Pomaderris apetala

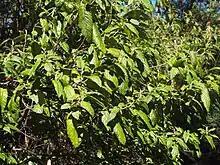
"Pomaderris apetala" located on the University of Tasmania Reserve, Sandy Bay, Tasmania.

"Pomaderris" is derived from the Greek words "poma" and "derris" meaning “a lid” and “skin” respectively, referring to the membranous skin covering the capsules. The "a" of "apetala" means “without”, and "petala" is derived from the Latin phrase "petalum" which is currently used in botanical nomenclature for “petals”. Therefore "apetala" means ‘without petals’. "Pomaderris apetala" was first described in the publication Novae Hollandiae Plantarum Specimen by Jacques - Julien Houtou de Labillardière in 1805. "Pomaderris apetala" Labill. subsp. "maritima" was first described by N. G. Walsh and F. Coates in the publication New Taxa, New Combinations and an Infrageneric Classification in Pomaderris (Rhamnaceae) in 1997. The specimen used for this description was collected from the Asbestos Range National Park (now known as Narawntapu National Park), 1.7 km due south from the northern tip of Badger Head. "P. apetala" can be confused with "P. aspera", which has previously been used as a taxonomic synonym.